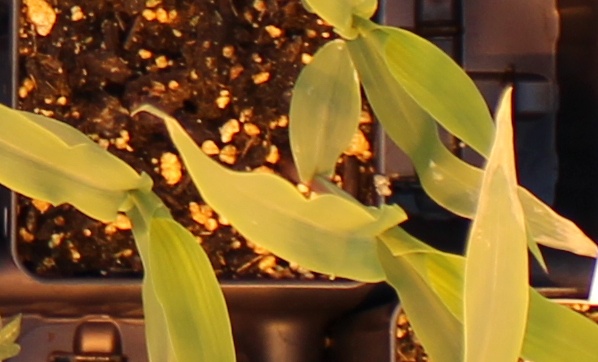
Label: Corn